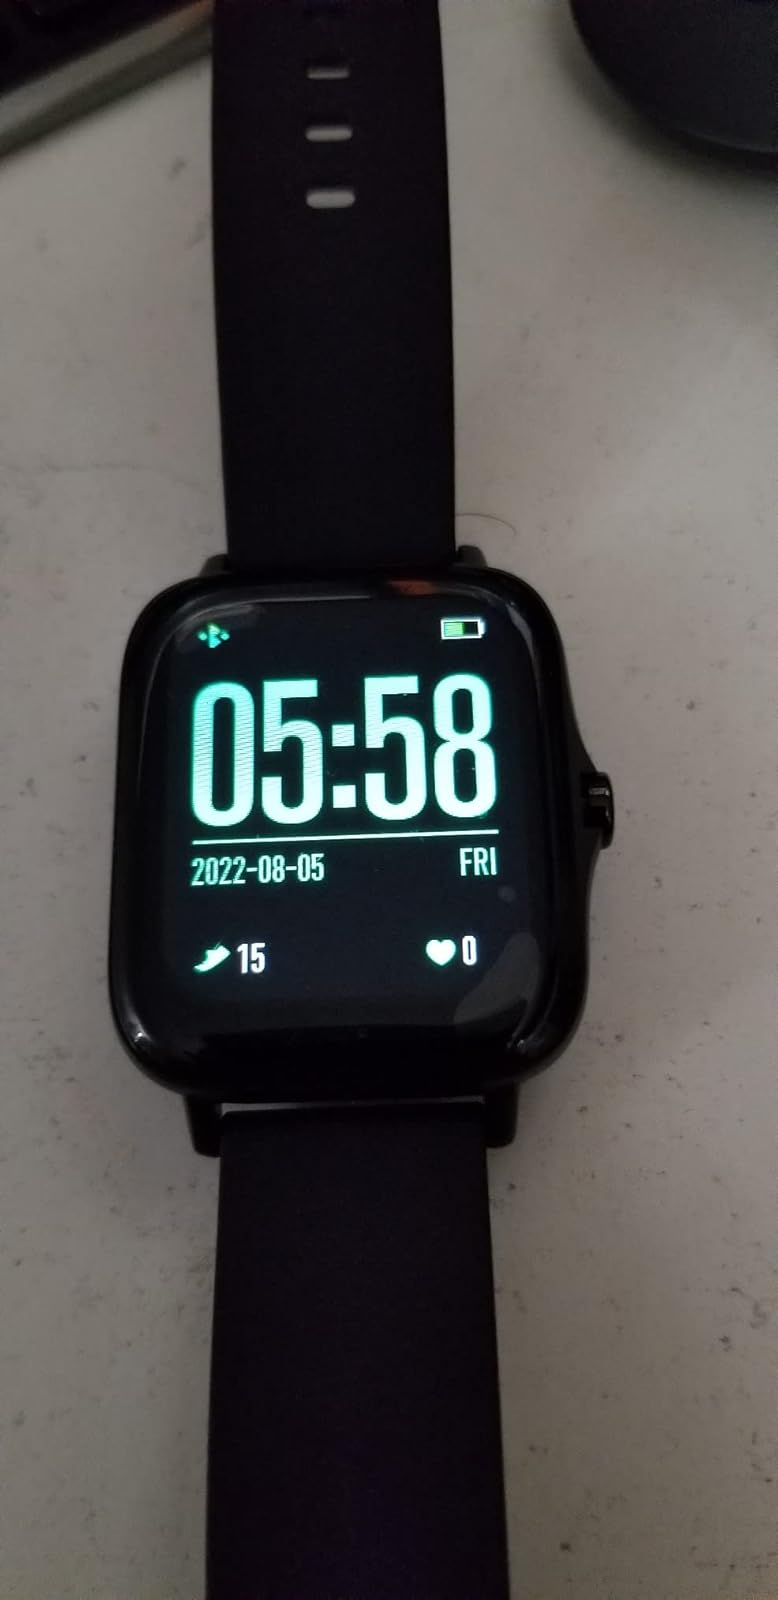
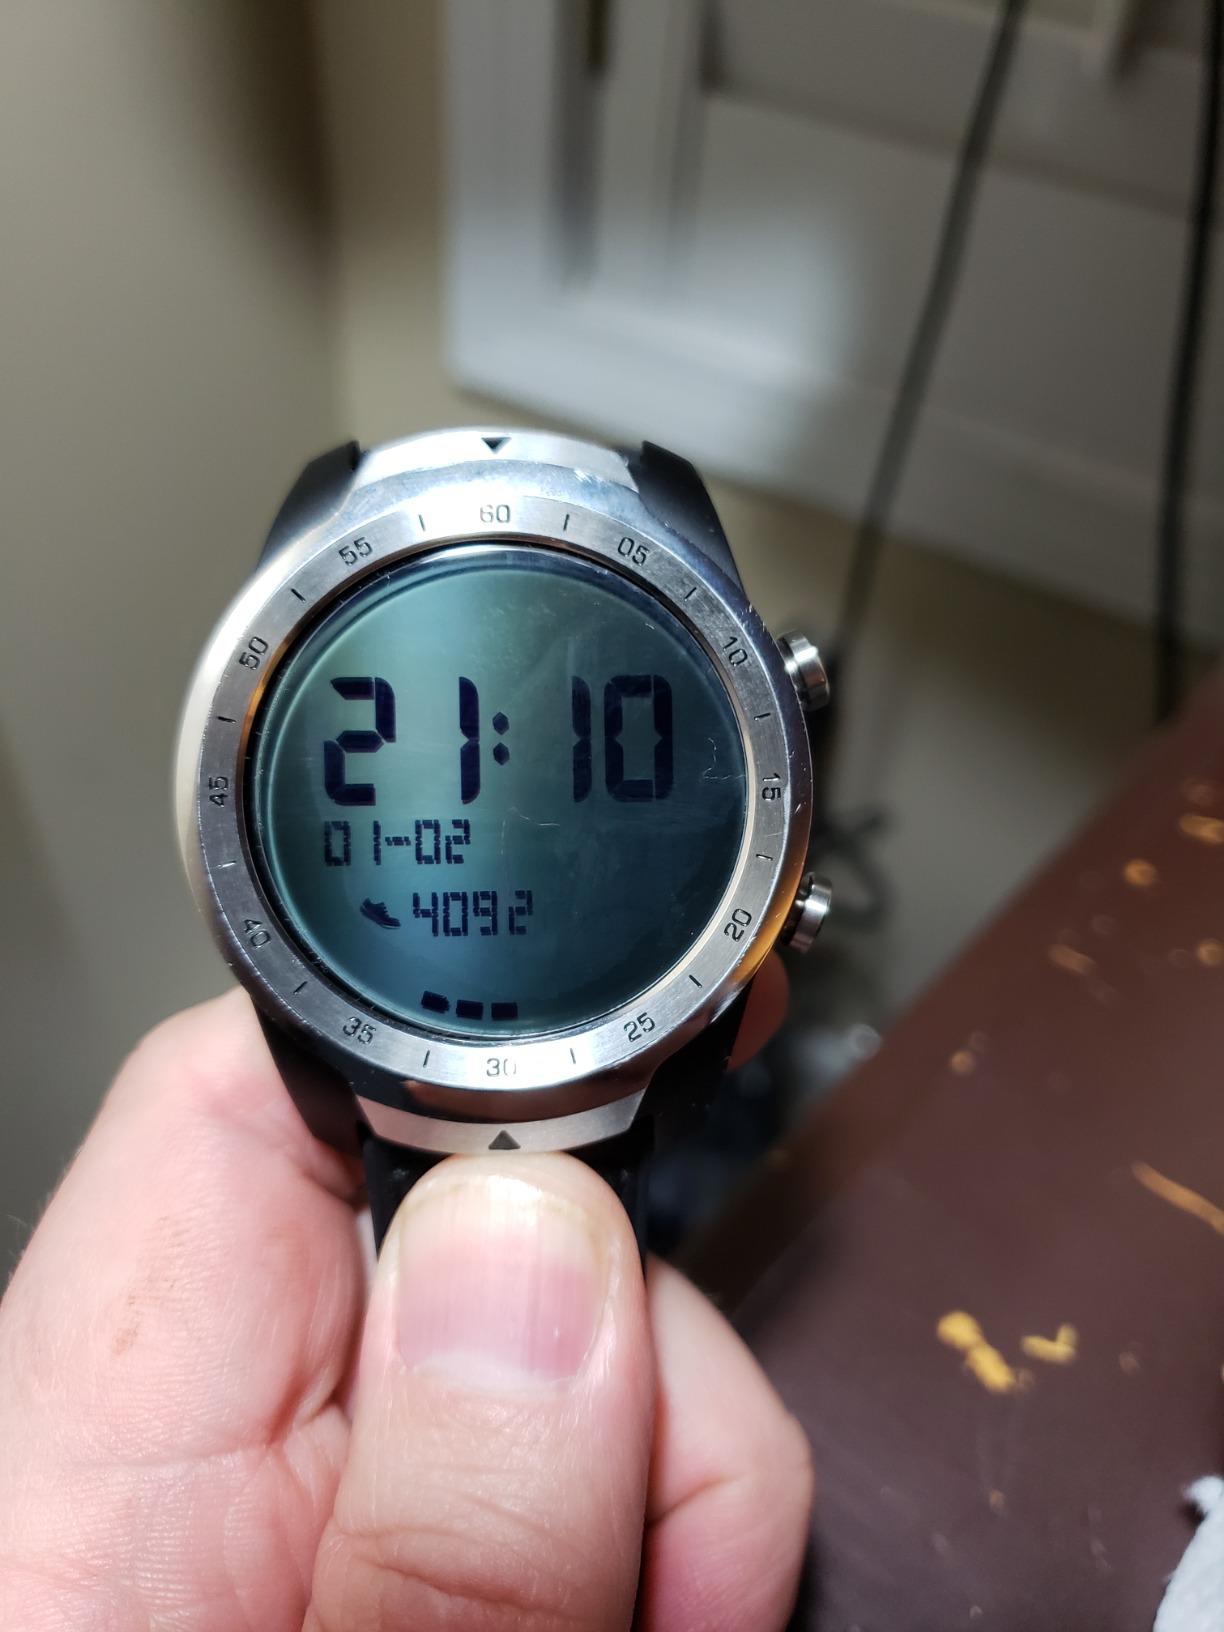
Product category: smartwatch
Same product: no